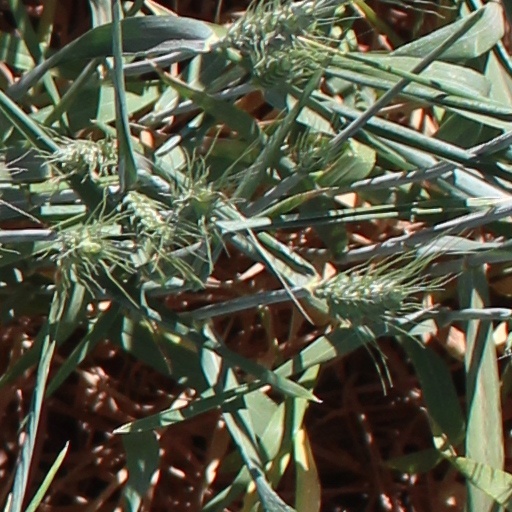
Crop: wheat